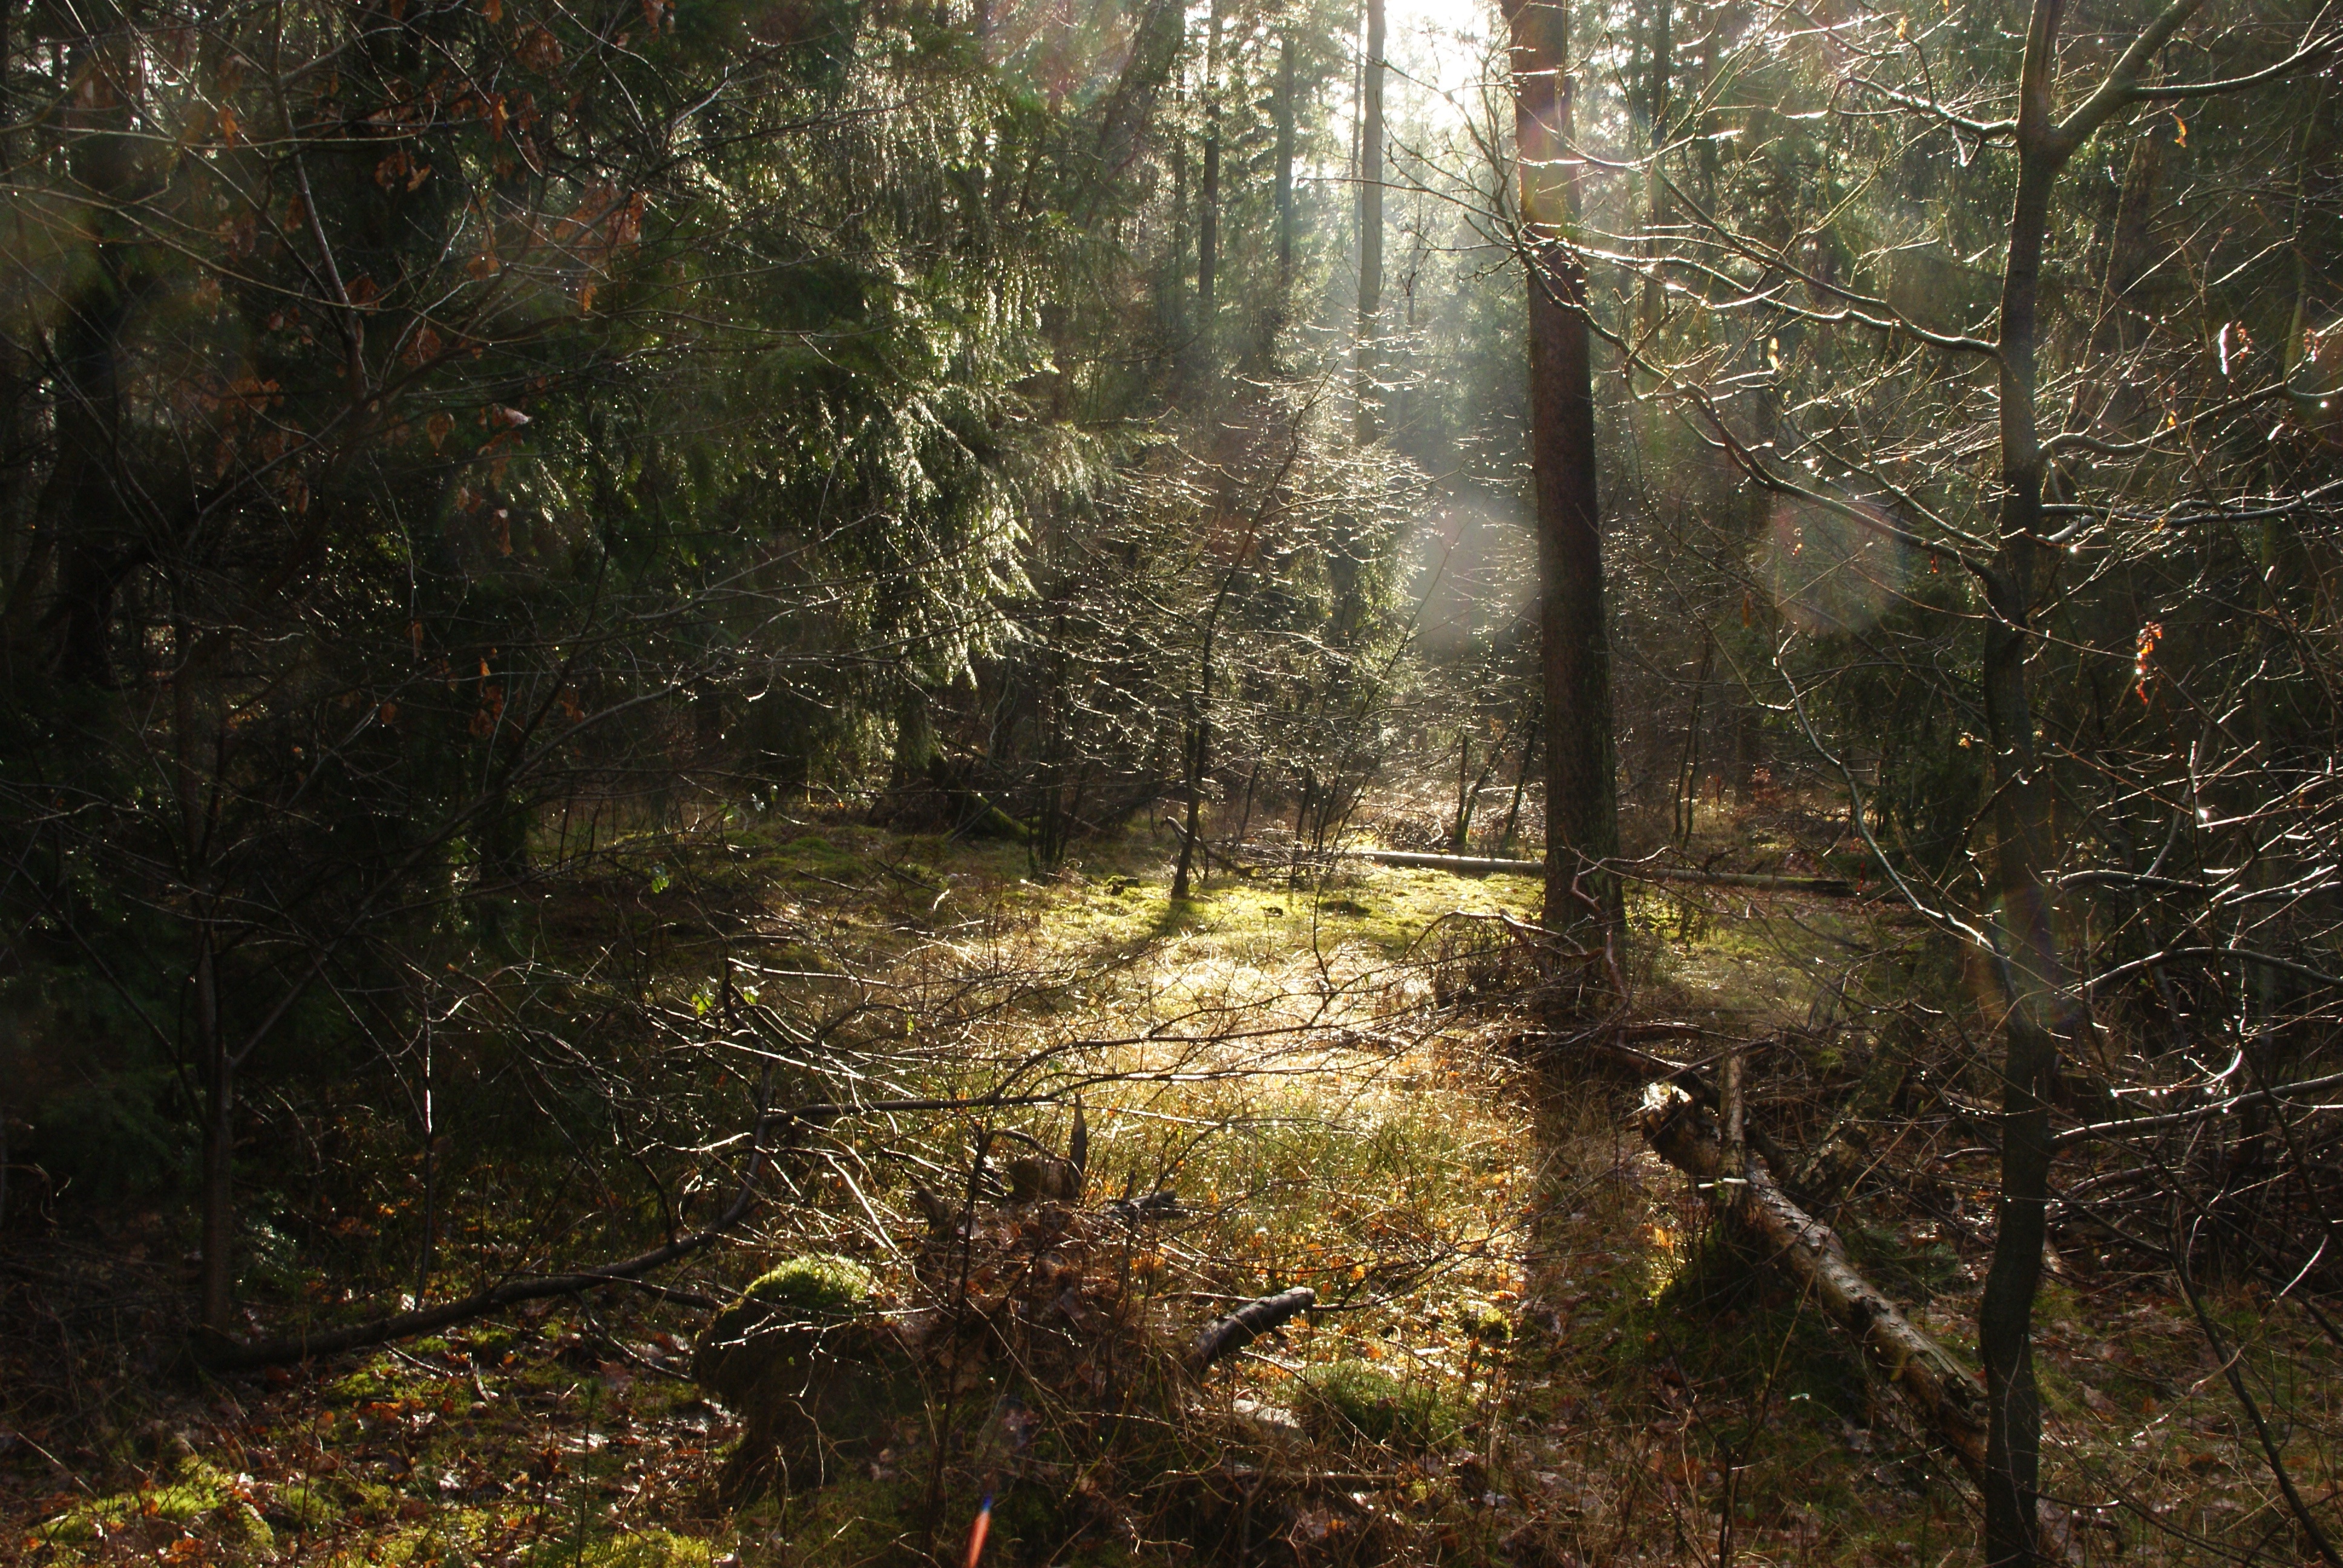
tree, nature, forest, swamp, wilderness, branch, light, sun, trail, sunlight, rain, leaf, atmosphere, wildlife, stream, jungle, autumn, season, sunny, rainforest, deciduous, wetland, germany, woodland, habitat, ecosystem, glade, biome, old growth forest, natural environment, geographical feature, atmospheric phenomenon, temperate broadleaf and mixed forest, temperate coniferous forest